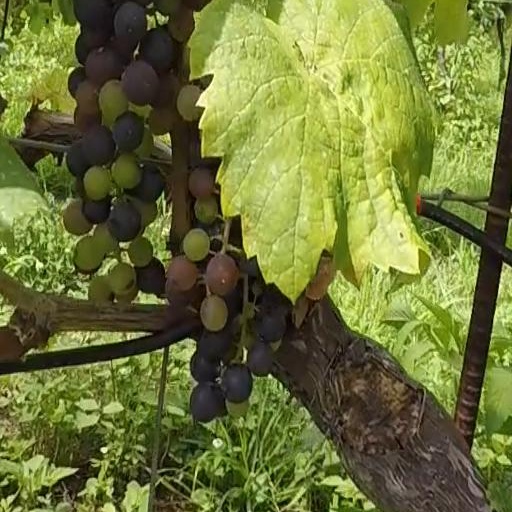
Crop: grape